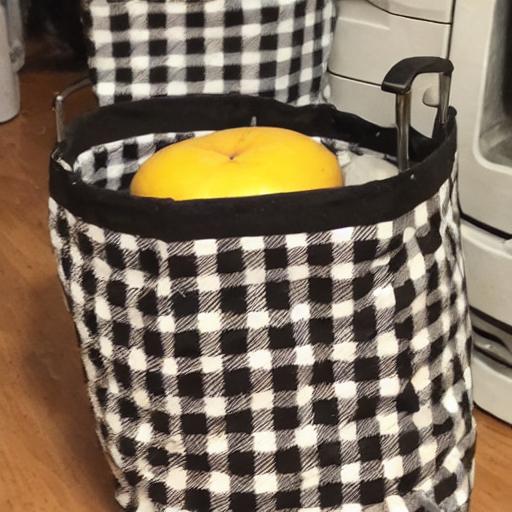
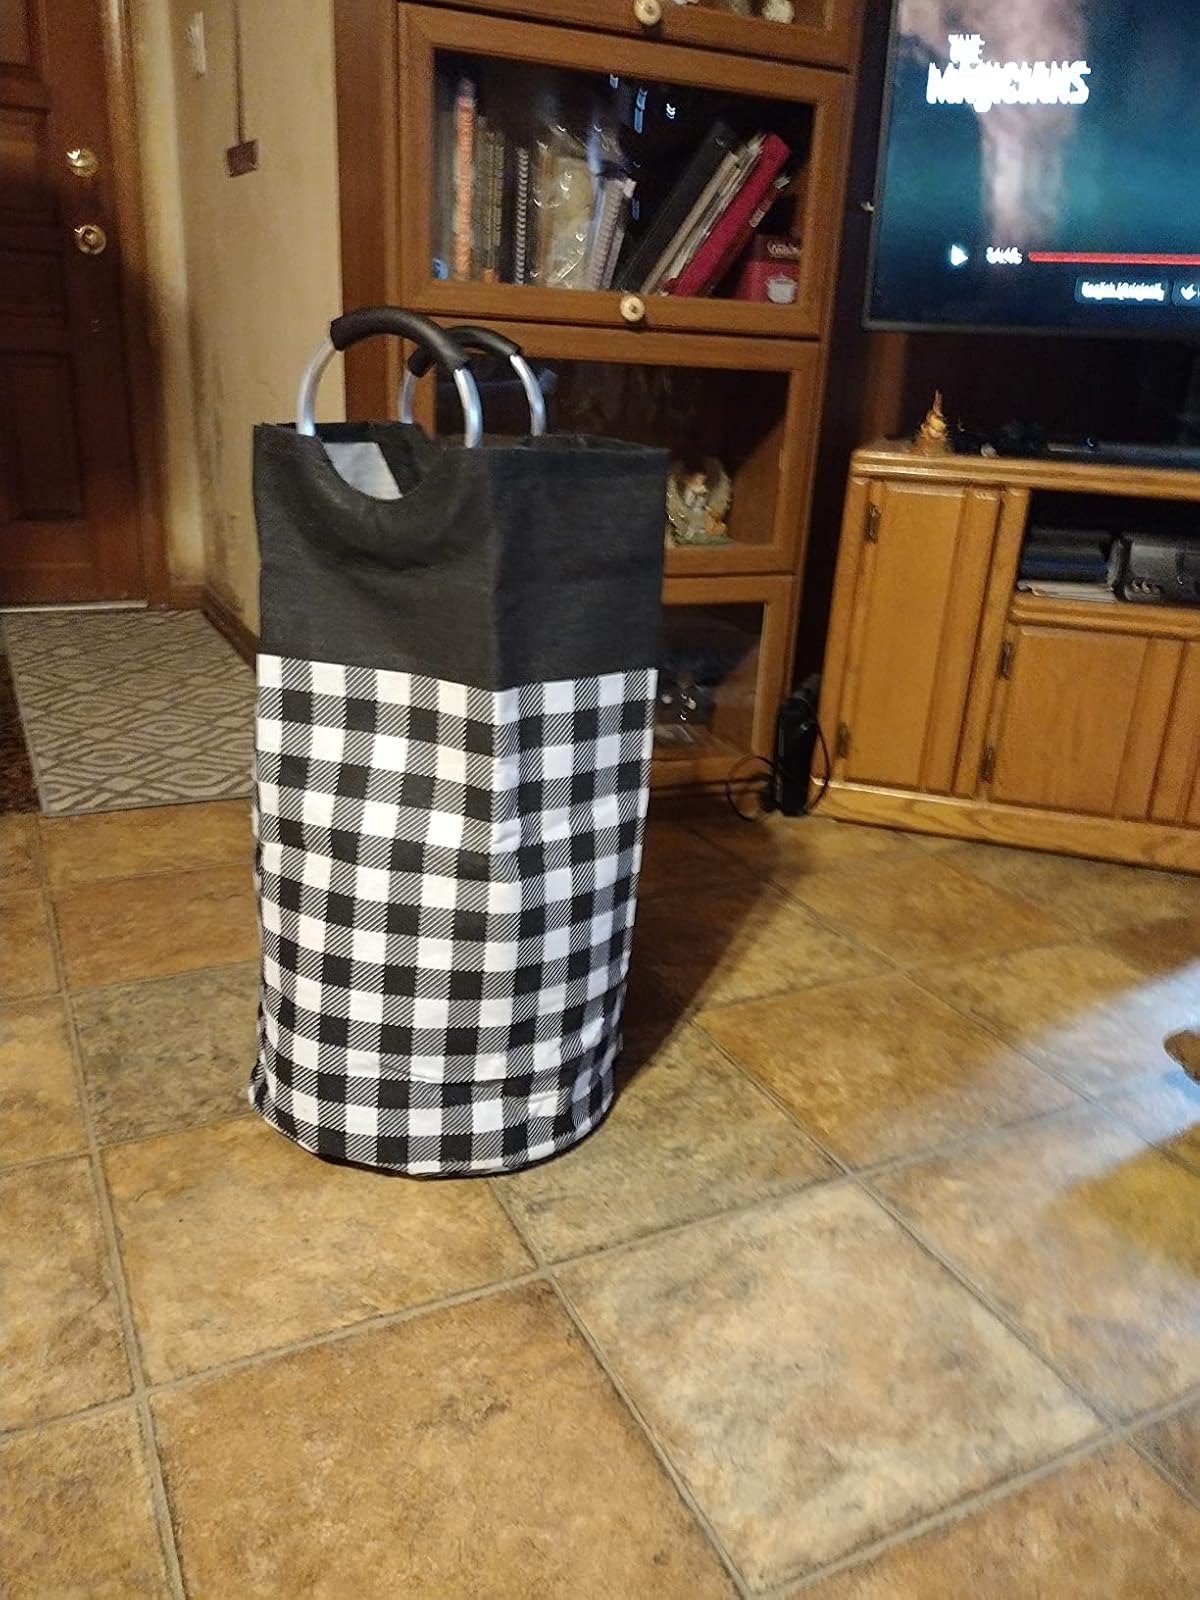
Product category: items_hamper
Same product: no